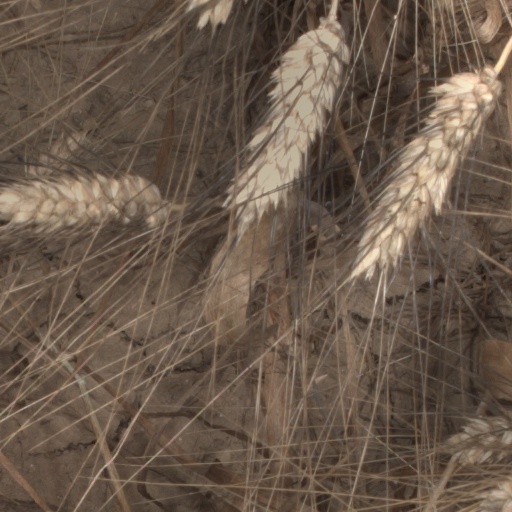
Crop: wheat